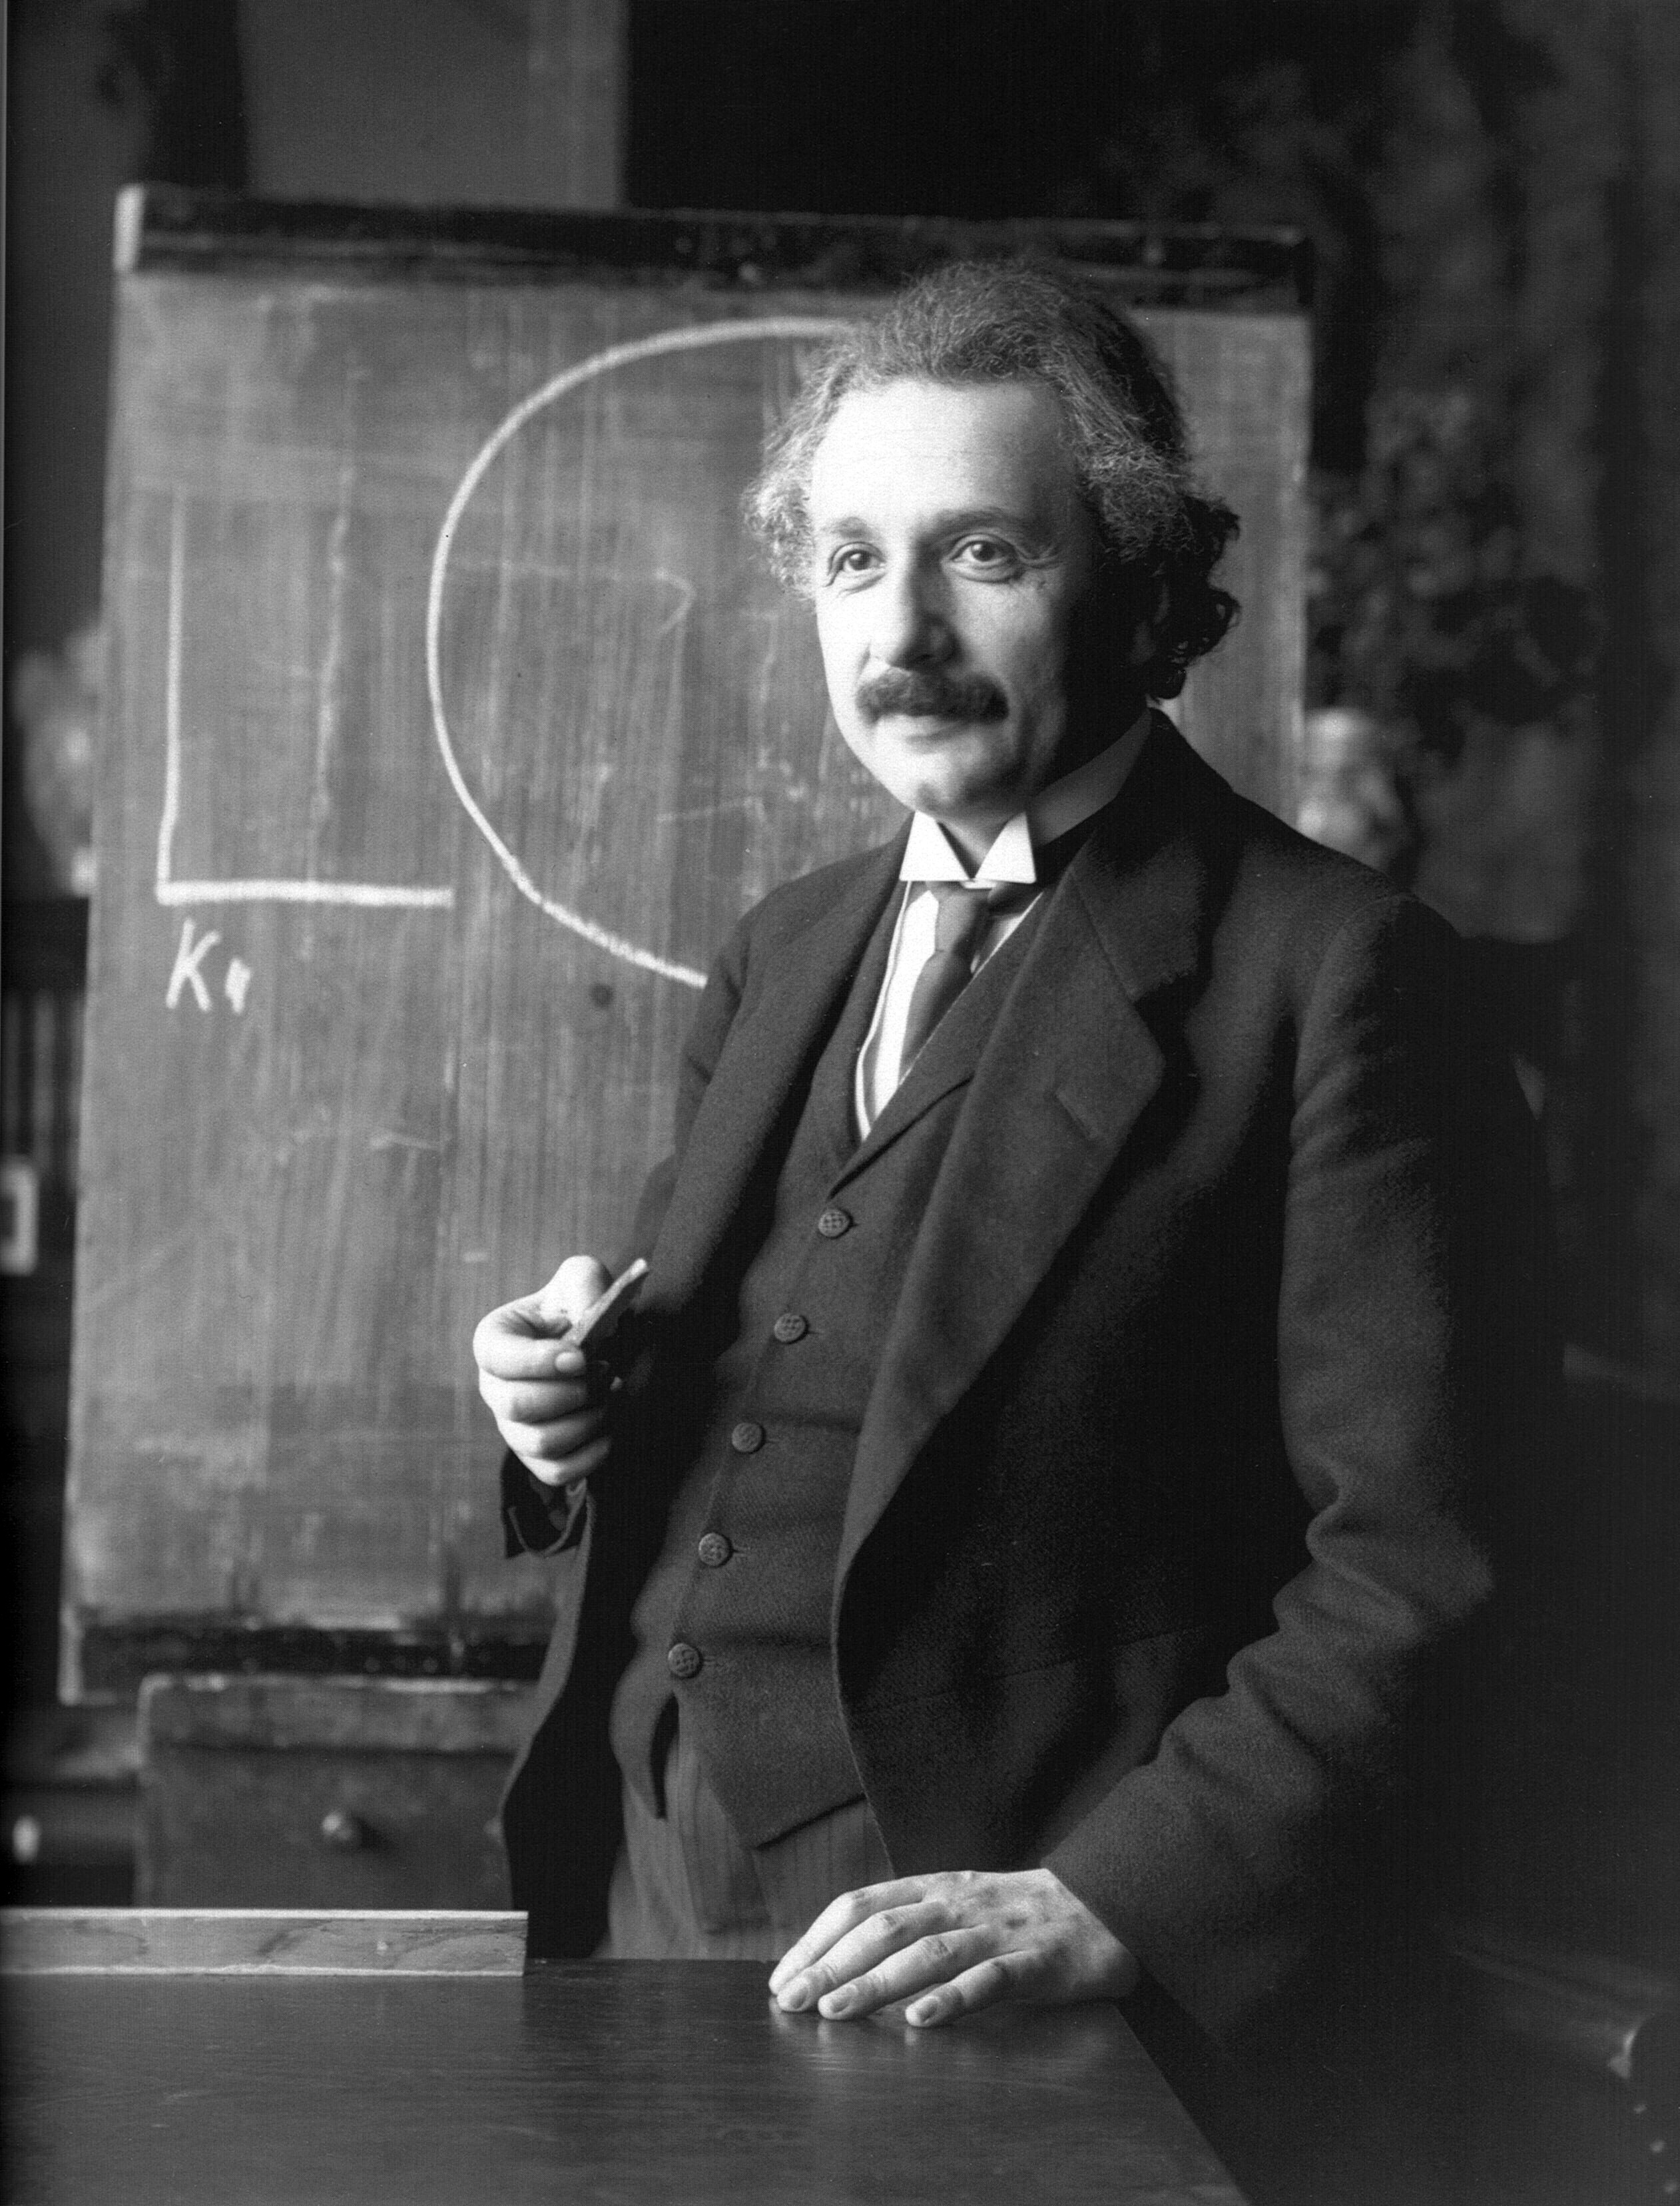
man, person, black and white, white, photography, portrait, sitting, blackboard, black, monochrome, classroom, chalkboard, gentleman, photograph, class, albert, teacher, physics, professor, einstein, photo shoot, scientist, genius, monochrome photography, film noir, human positions